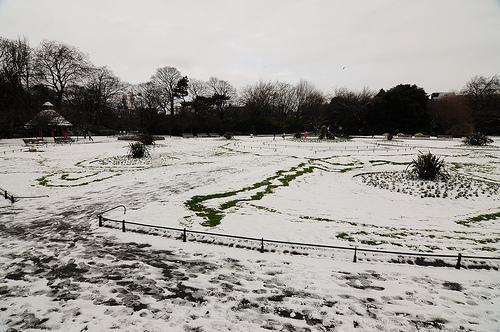
Weather: snow or frosty